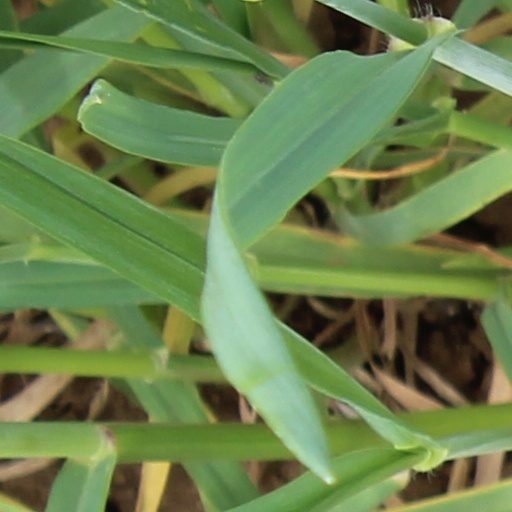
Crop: wheat